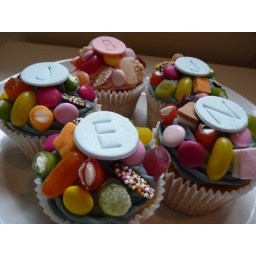
Vanilla cupcakes with pink or blue frosting, covered in sweeties and an initial for each of the grand-children.